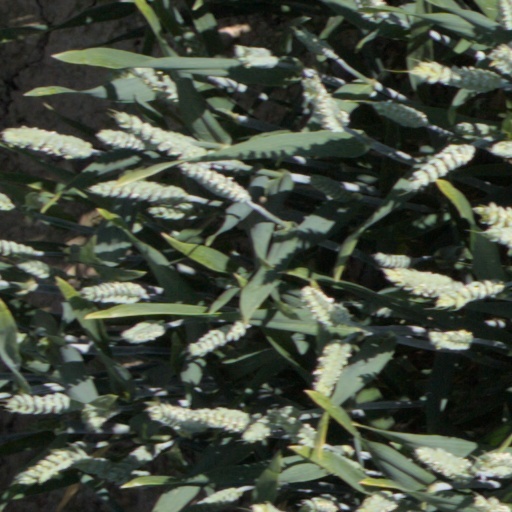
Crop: wheat